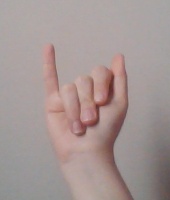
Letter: meem